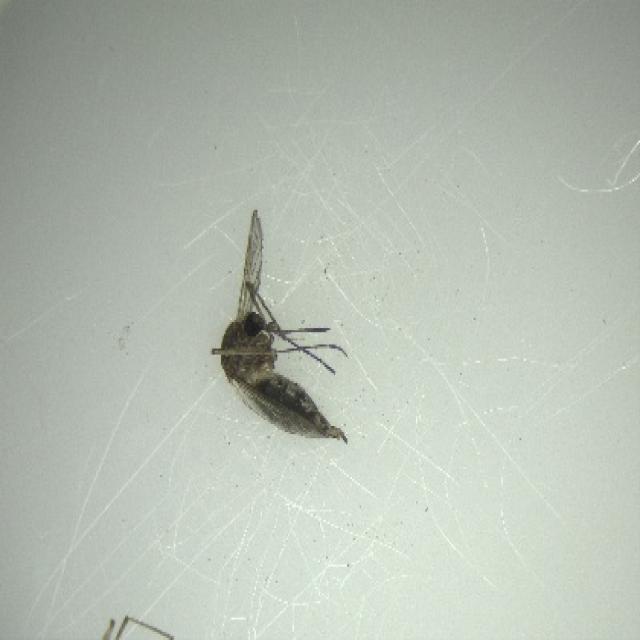
Species: aedes_vexans